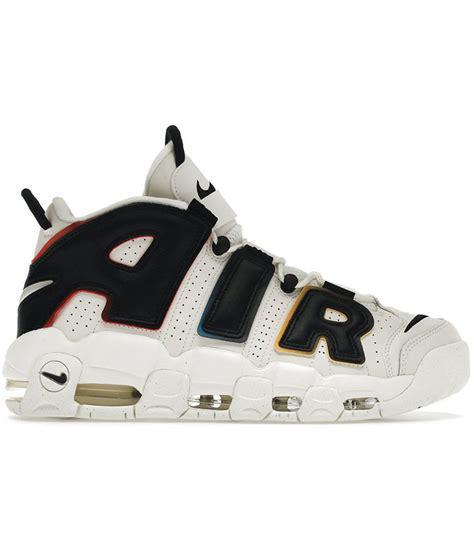
Brand: Nike
Model: Air More Uptempo 96